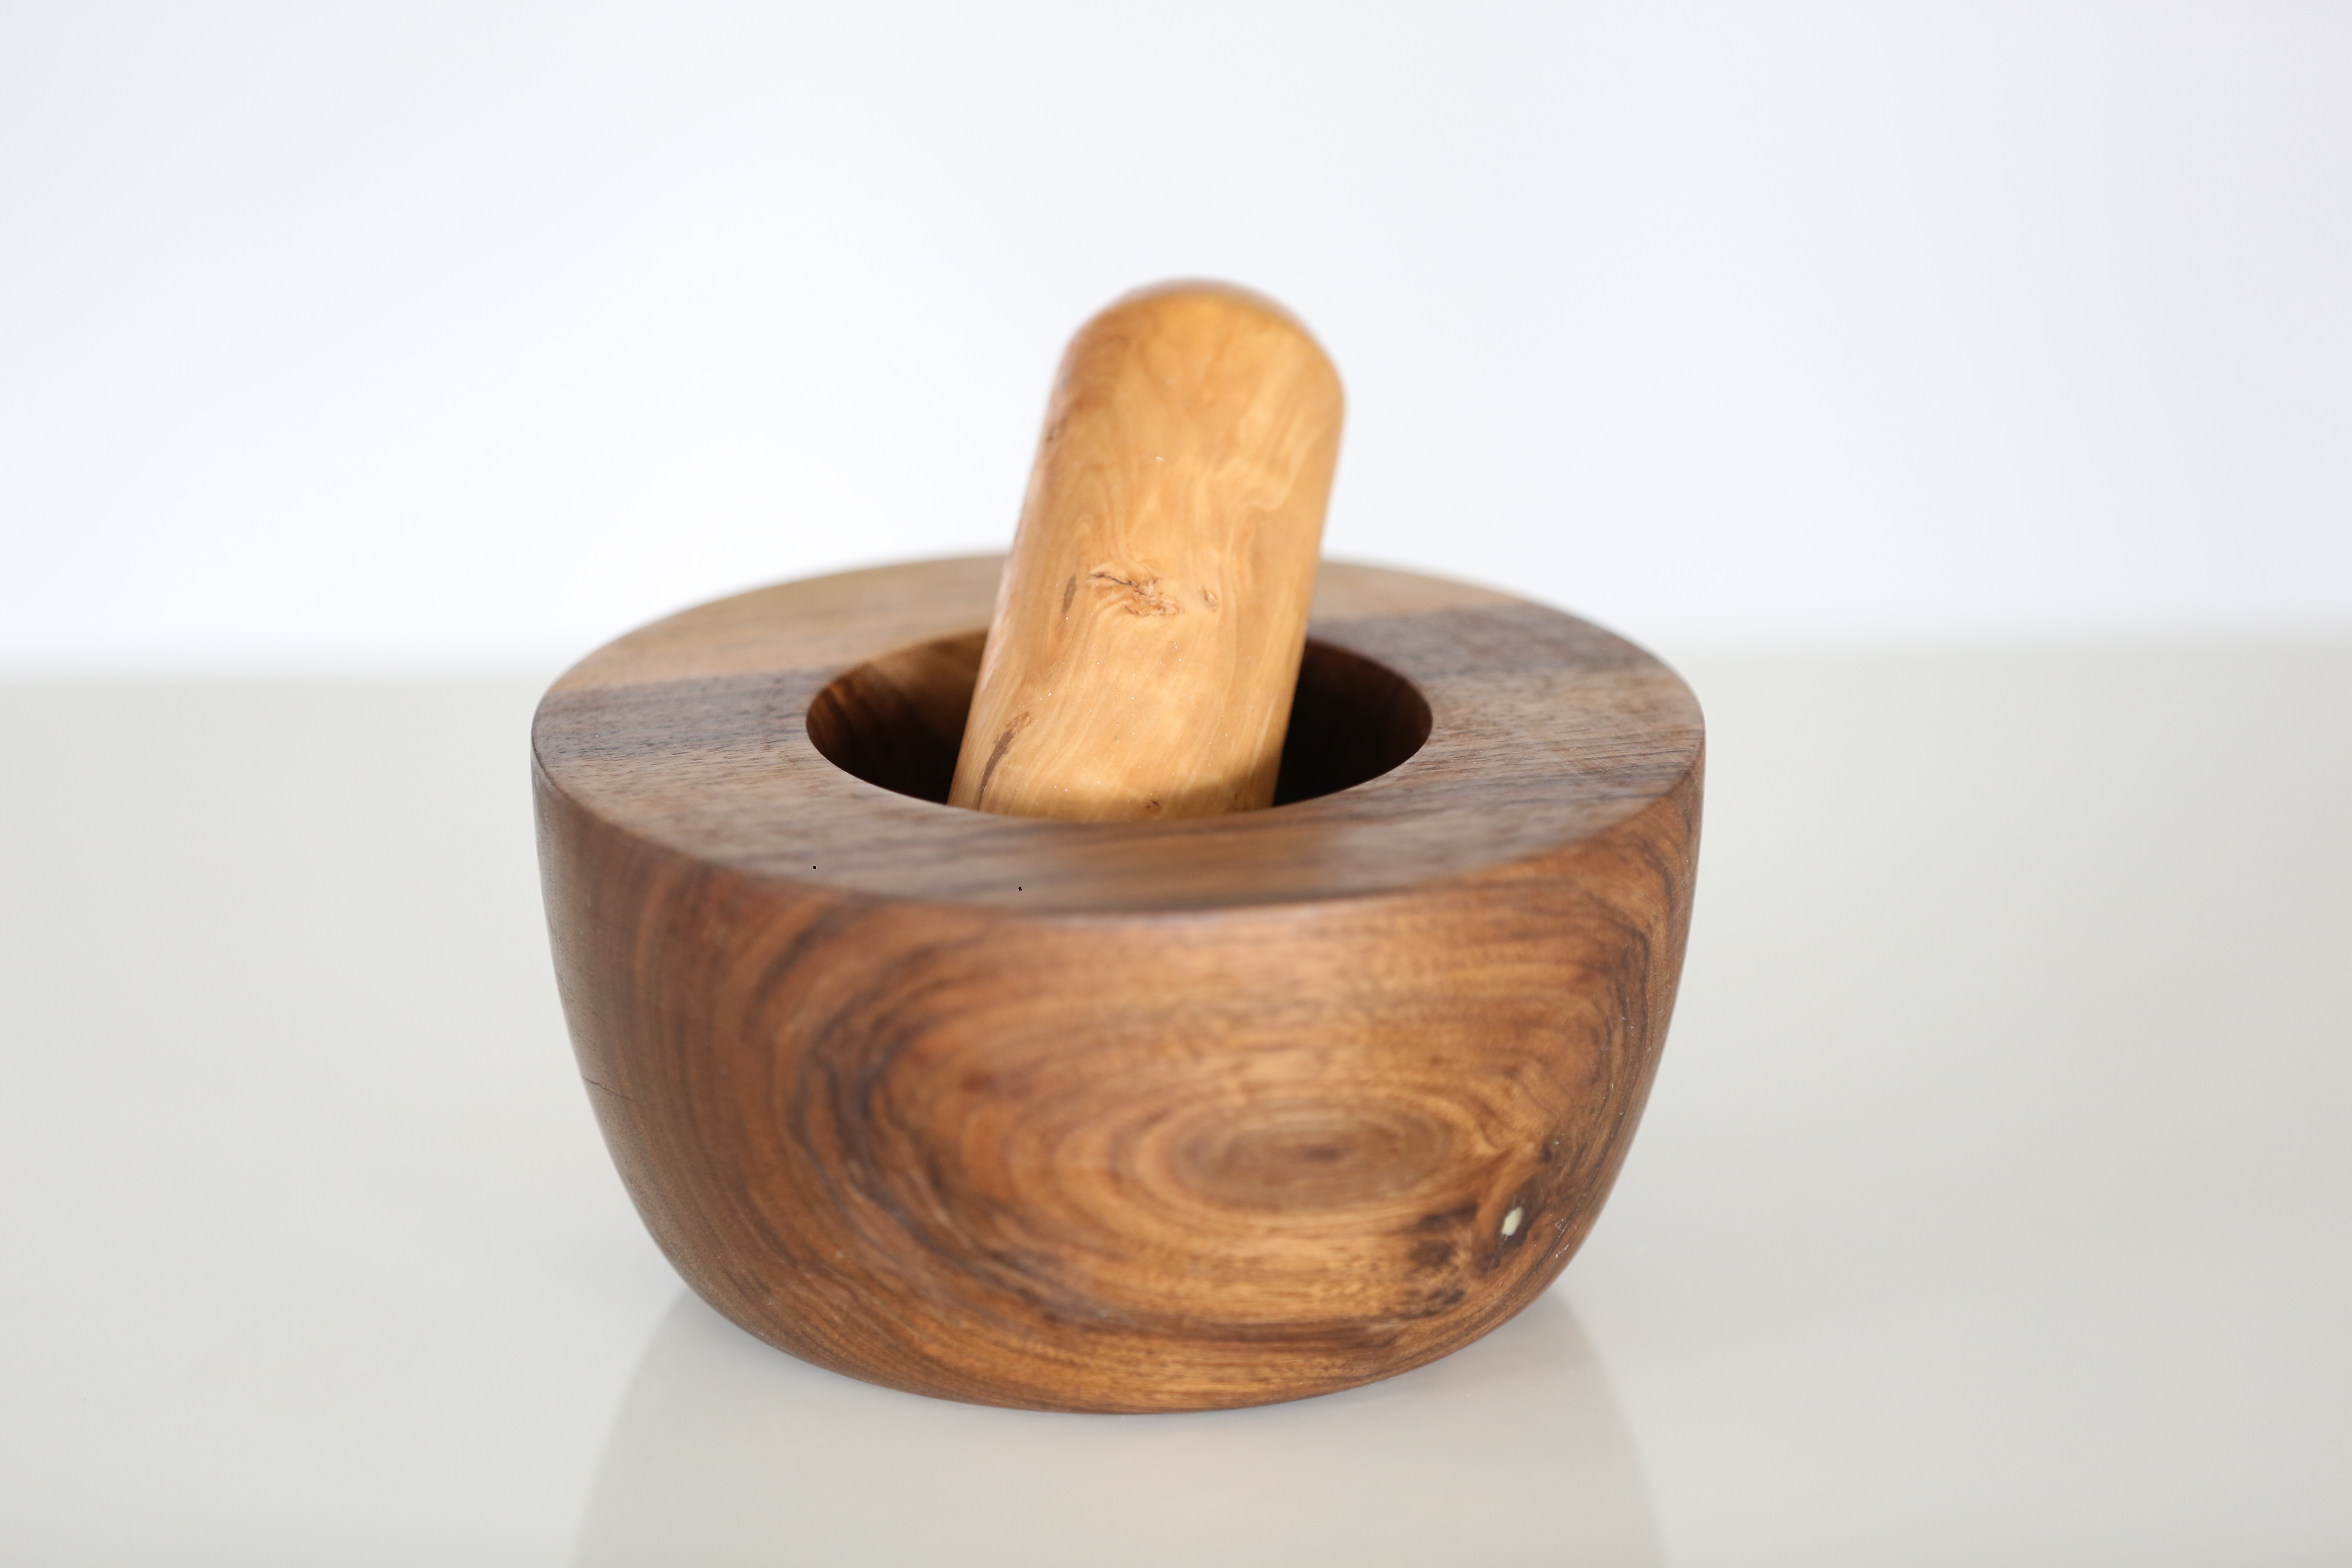
table, wood, bowl, food, ingredient, herb, produce, natural, ceramic, kitchen, preparation, wooden, mortar, carving, traditional, organic, pestle, mortar and pestle